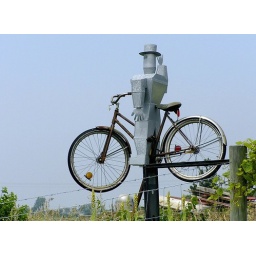
This cute little biker sits atop a fence in the country!